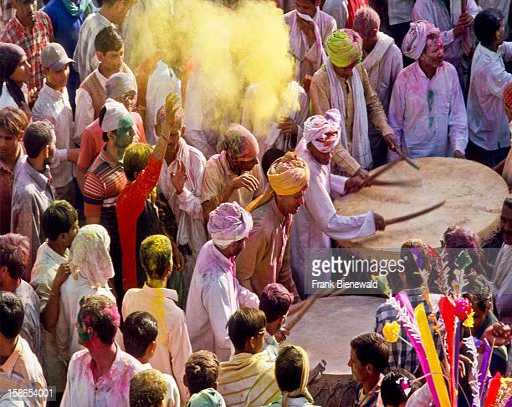
people are dancing around the bonfire in person waiting for it to get lit